Mixed Nuts

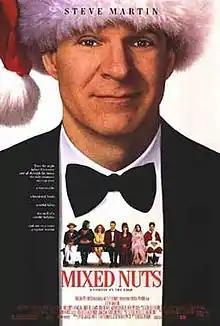
Theatrical release poster

Mixed Nuts is a 1994 American Christmas black comedy film directed by Nora Ephron, based on the 1982 French comedy film "Le Père Noël est une ordure (Santa Claus is a Stinker)". Co-written by Ephron and her sister Delia, the film features an ensemble cast which includes Steve Martin, Madeline Kahn, Rita Wilson, Anthony LaPaglia, Garry Shandling, Rob Reiner, Juliette Lewis, Adam Sandler, and Liev Schreiber in his film debut.